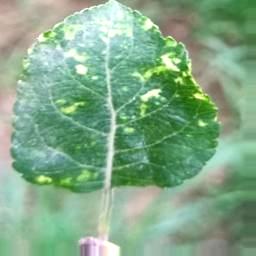
Label: Apple_Mosaic